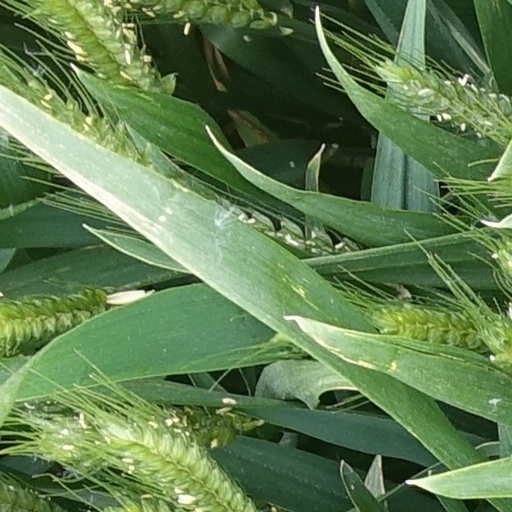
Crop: wheat